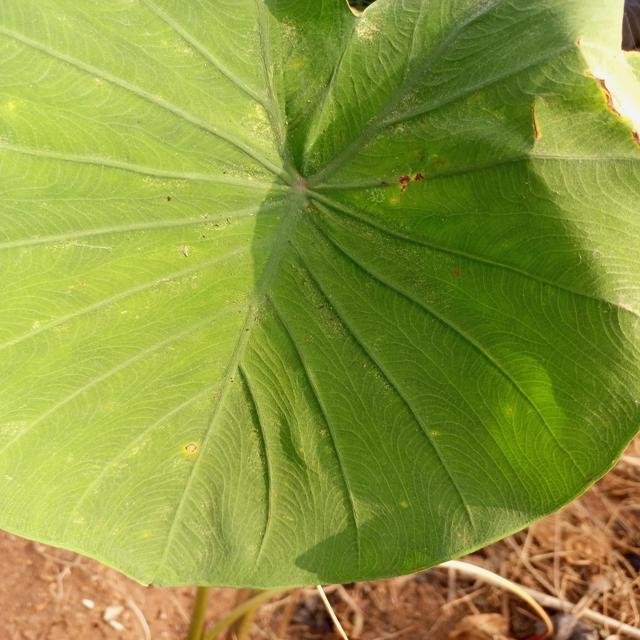
Label: Early_Blight